Viktor Verzhbitsky

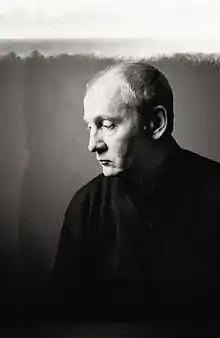

Viktor Alexandrovich Verzhbitsky (born 21 September 1959) is an Uzbekistani-Russian film and stage actor. He is well known for playing mobsters, businessmen, and villains and he is well known for playing the role of Zavulon in the 2004 film "Night Watch" and its 2006 sequel "Day Watch".